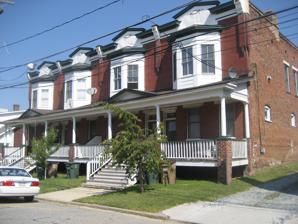
Building: Lyndon Street Townhouses
Country: United States of America
Year built: 1905
Historic houses in North Carolina, United States United States historic place Lyndon Street Townhouses U.S. National Register of Historic Places Lyndon Street Townhouses, September 2012 Show map of North Carolina Show map of the United States Location 195-201 Lyndon St., Greensboro, North Carolina Coordinates 36°4′16″N 79°47′7″W / 36.07111°N 79.78528°W / 36.07111; -79.78528 Area 0.4 acres (0.16 ha) Built c. 1905 ( 1905 ) Architectural style Colonial Revival, Queen Anne MPS Greensboro MPS NRHP reference No. 92000178 Added to NRHP April 3, 1992 Lyndon Street Townhouses are four historic rowhouses located at Greensboro , Guilford County, North Carolina , US. They were built in about 1905, and are two-story, three-bay, brick structures with Colonial Revival - and Queen Anne -style design elements.  Each house has a polygonal bay window at the second story. The houses are united by a porch spanning their full width, supported by seven Doric order columns raised on tall brick piers. The row was listed on the National Register of Historic Places in 1992. References